Lizzi Ceniceros

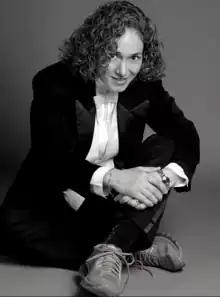

Rocío Elizabeth Ceniceros Mirabal (born April 22, 1973), better known as Lizzi Ceniceros, is a Mexican pianist and orchestra director.